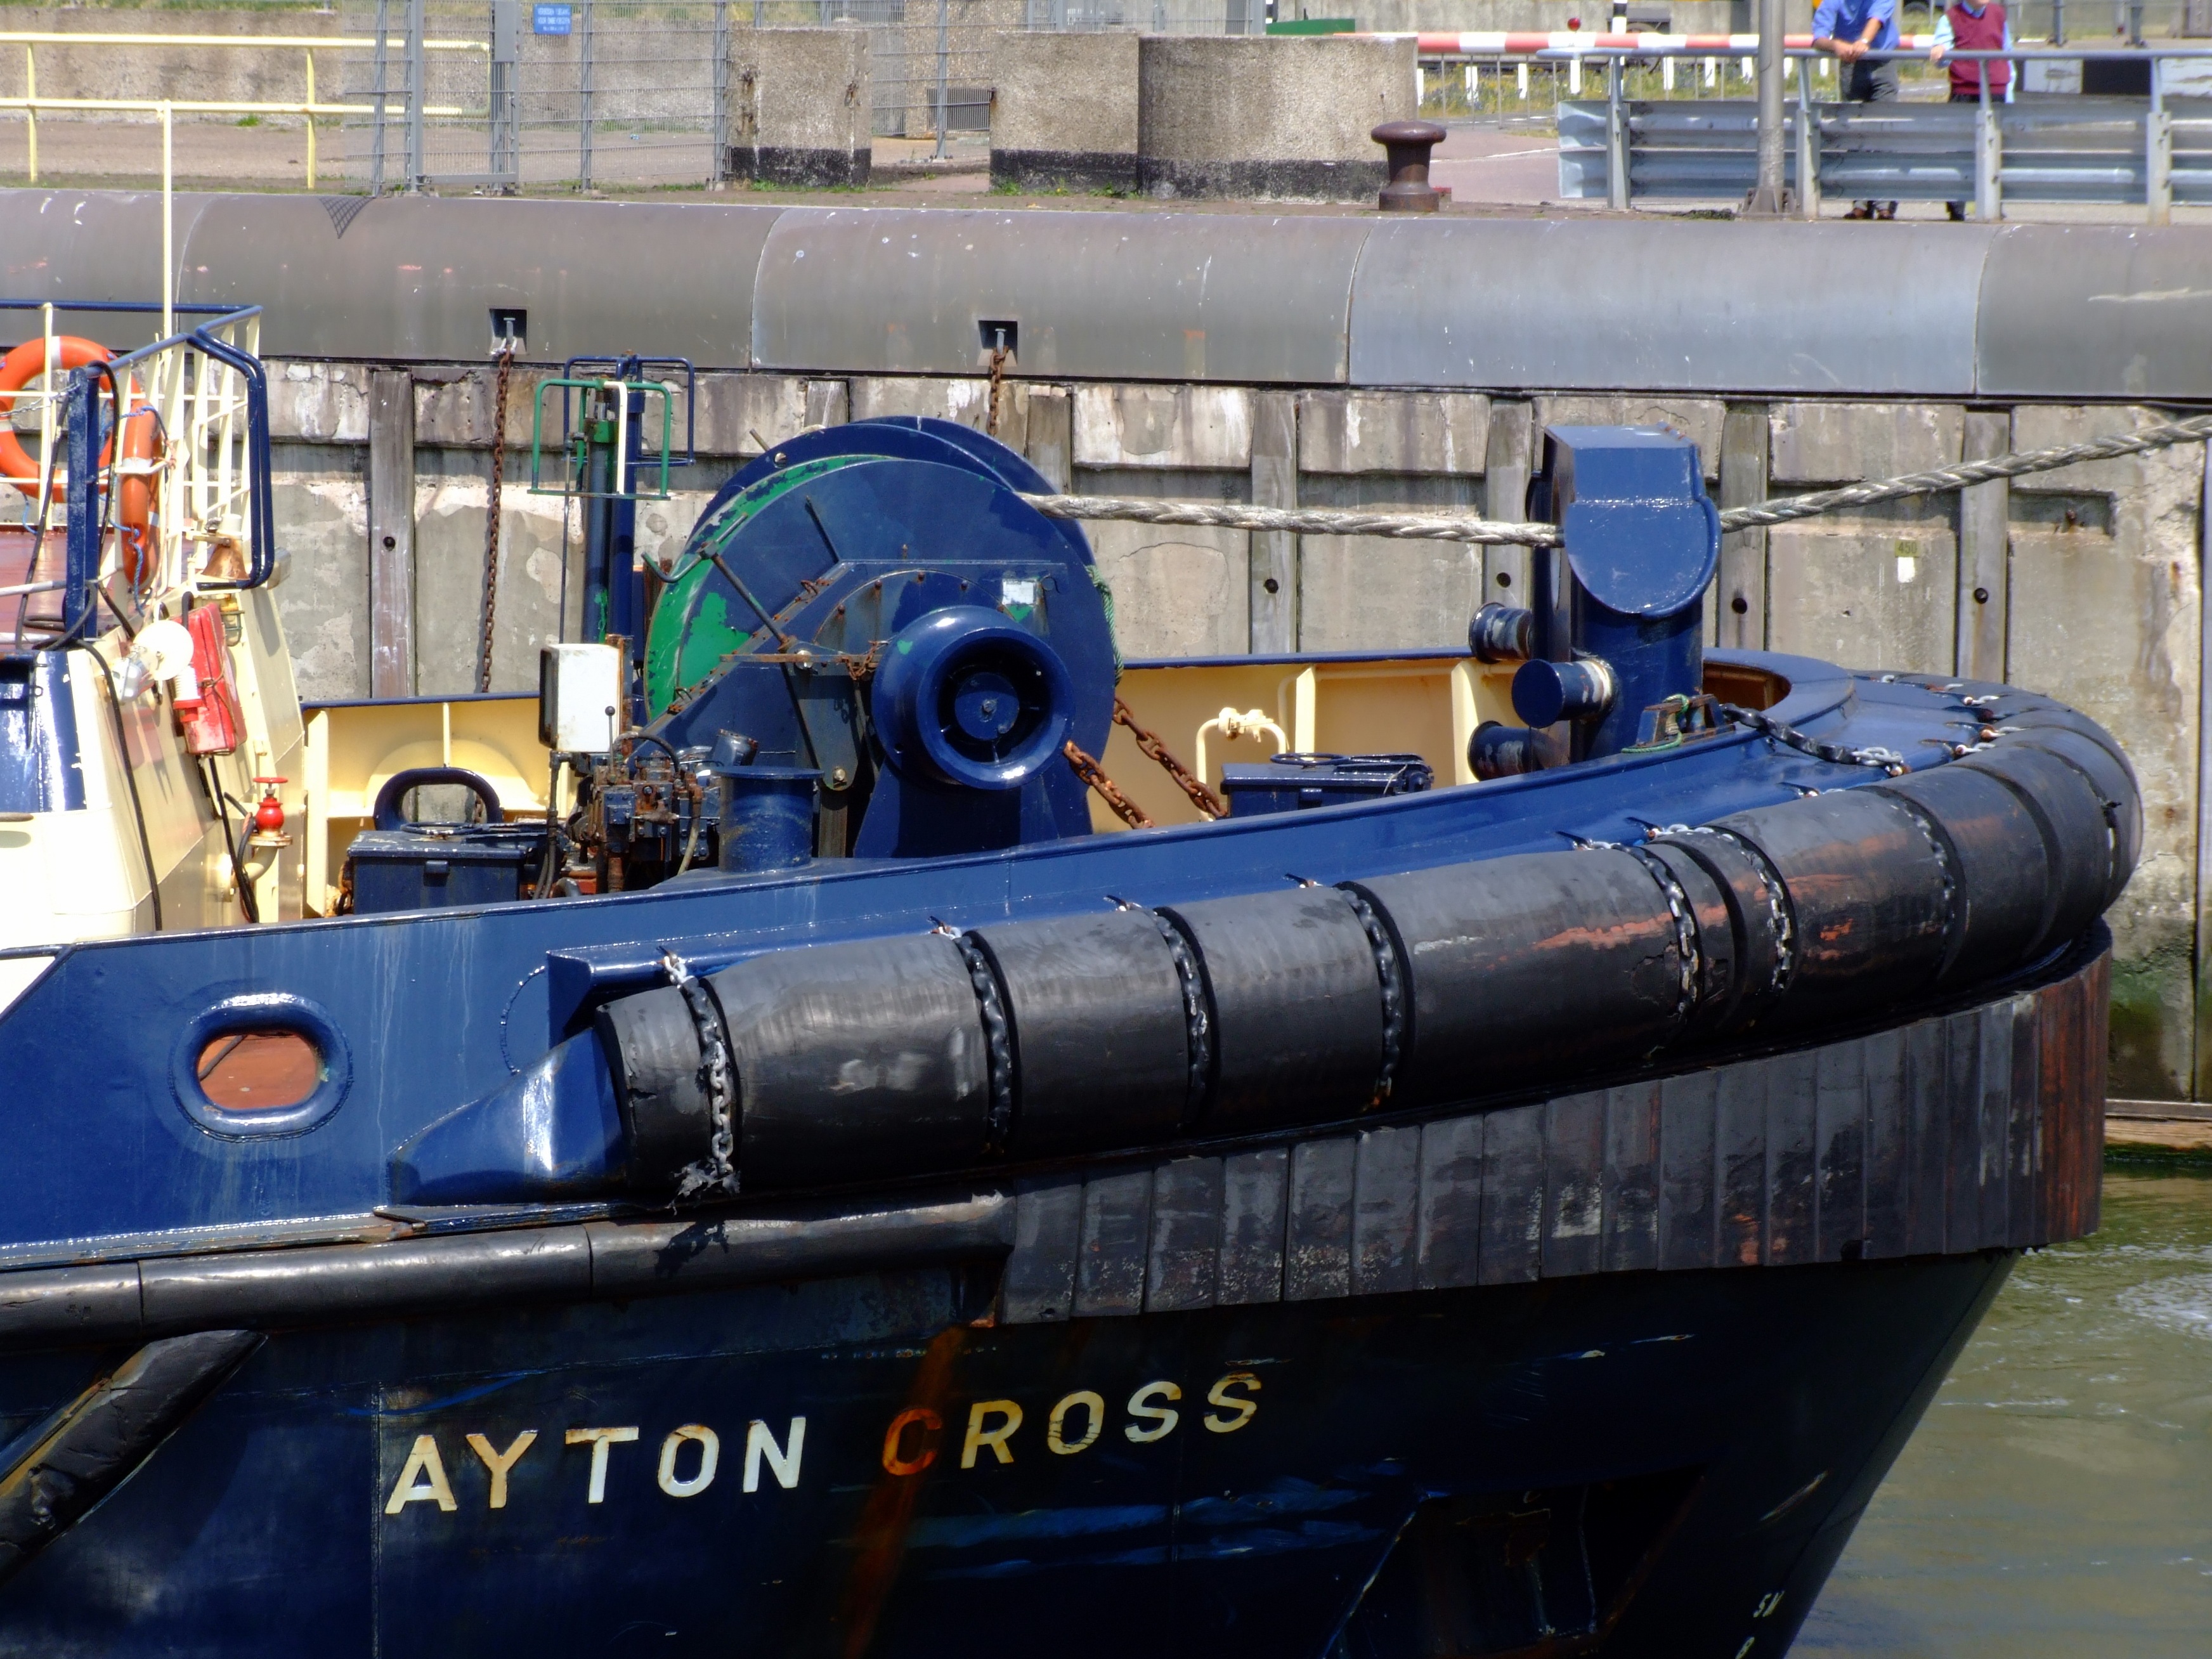
boat, transport, vessel, vehicle, harbor, machine, port, navigation, bow, detail, tugboat, watercraft, ayton cross, pumping station